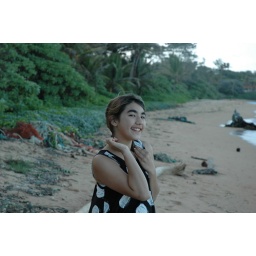
Zoe on the beach in front of our house in Anahola, Kauai.